TAC (video game)

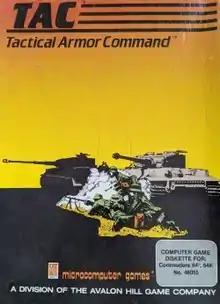

T.A.C. (Tactical Armor Command) is a top-down tactical combat computer wargame published by Avalon Hill in 1983 for Apple II, Atari 8-bit computers, Commodore 64, and IBM PC. The game takes place during the Second World War and simulates clashes involving the United States, the USSR, Germany and the United Kingdom.